Crucifixion of Jesus

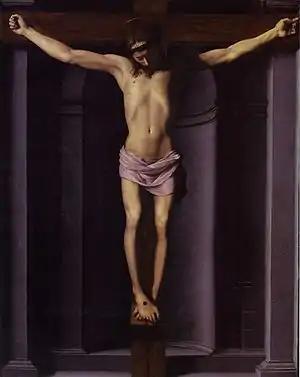
Bronzino's depiction of the crucifixion with three nails, no ropes, and a standing support,

All four gospel accounts state that, following Jesus's death, Joseph of Arimathea requested Jesus's body and buried it in a rock-cut tomb. The Gospel of Matthew alone suggests that Joseph provided his own tomb for this purpose.